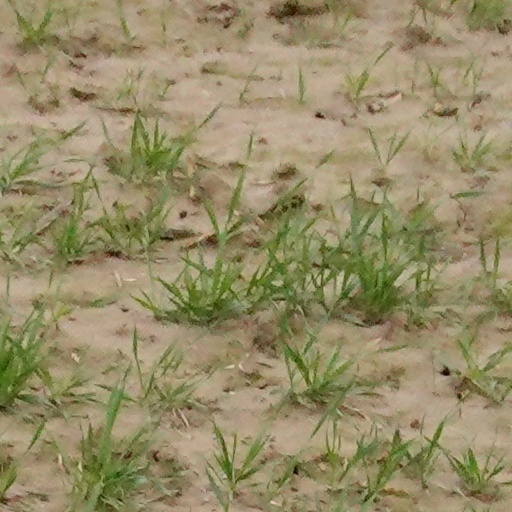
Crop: wheat